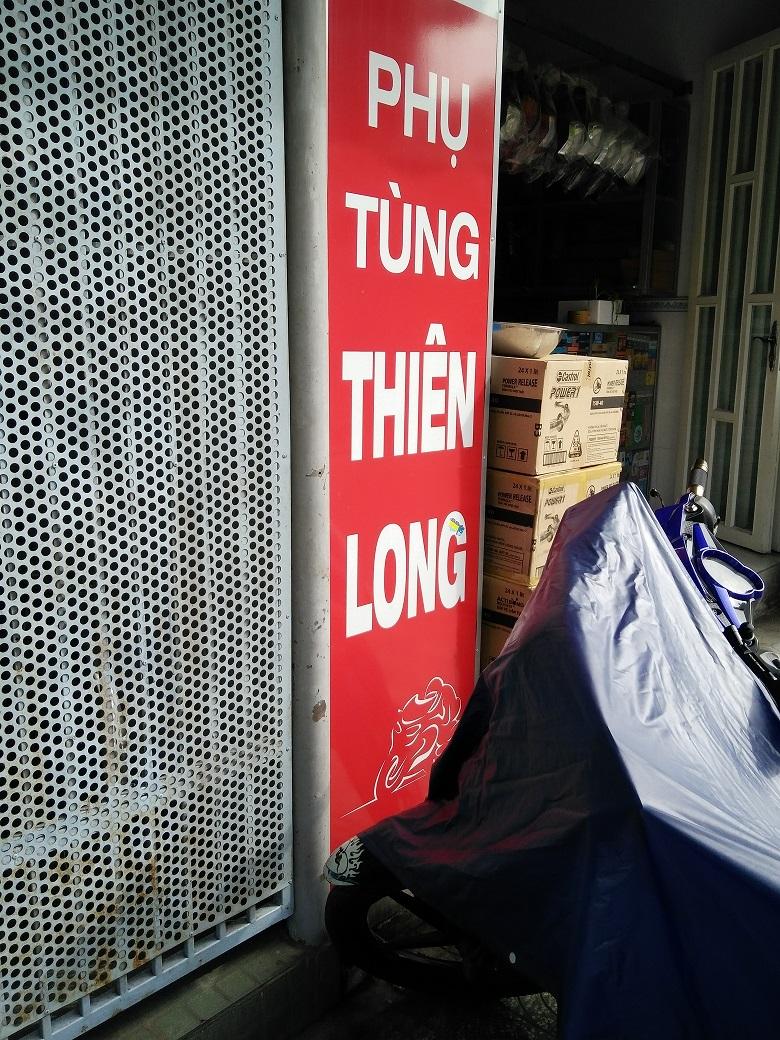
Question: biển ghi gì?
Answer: ghi phụ tùng thiên long